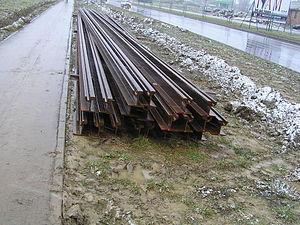
Rails de tramway, prêt à être construit po Filmé à Osijek, 09.02.2009., En tant que prête pour le projet d'extension du réseau de tramway.